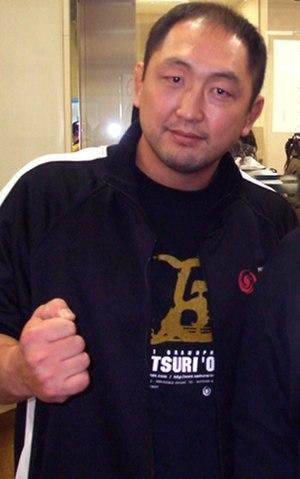
Shinjirō Ōtani est un catcheur japonais.